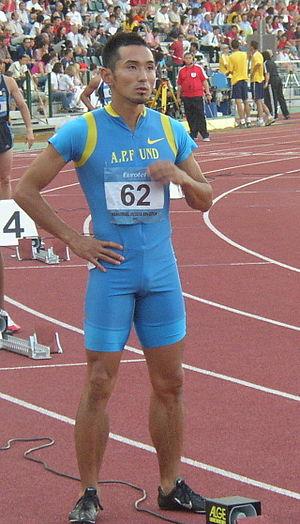
Dai Tamesue, né le 3 mai 1978 à Hiroshima, est un athlète japonais spécialiste du 400 mètres haies.